Perfect Strangers (2016 film)

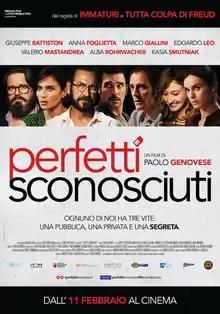
Theatrical release poster

Perfect Strangers is a 2016 Italian comedy-drama film directed and co-written by Paolo Genovese. It was released in Italy on 11 February 2016.